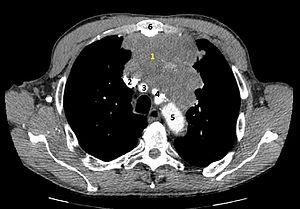
TDM injecté, en fenêtre médiastinale, montrant un carcinome thymique envahissant les structures médiastinales
Un thymome, ou tumeur épithéliale thymique, est une tumeur solide développée aux dépens du thymus, un organe intrathoracique du système immunitaire. Les thymomes atteignent plutôt l'adulte. Il en existe plusieurs sortes, et ils sont généralement asymptomatiques, mais certains sont liés à des maladies systémiques comme la myasthénie ou le syndrome de Good.
Une tumeur médiastinale est une tumeur, bénigne ou maligne, localisée dans le médiastin. Les tumeurs médiastinales sont d'origines très diverses, et on les caractérise en premier lieu par leur localisation dans le médiastin. Le syndrome médiastinal est l'aspect radiologique d'une tumeur médiastinale à la radiographie thoracique.